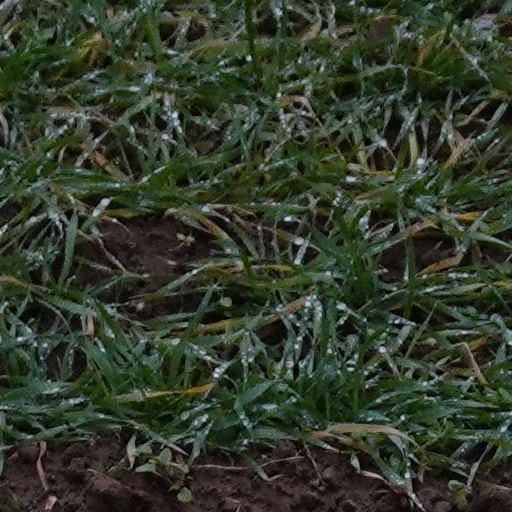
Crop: wheat